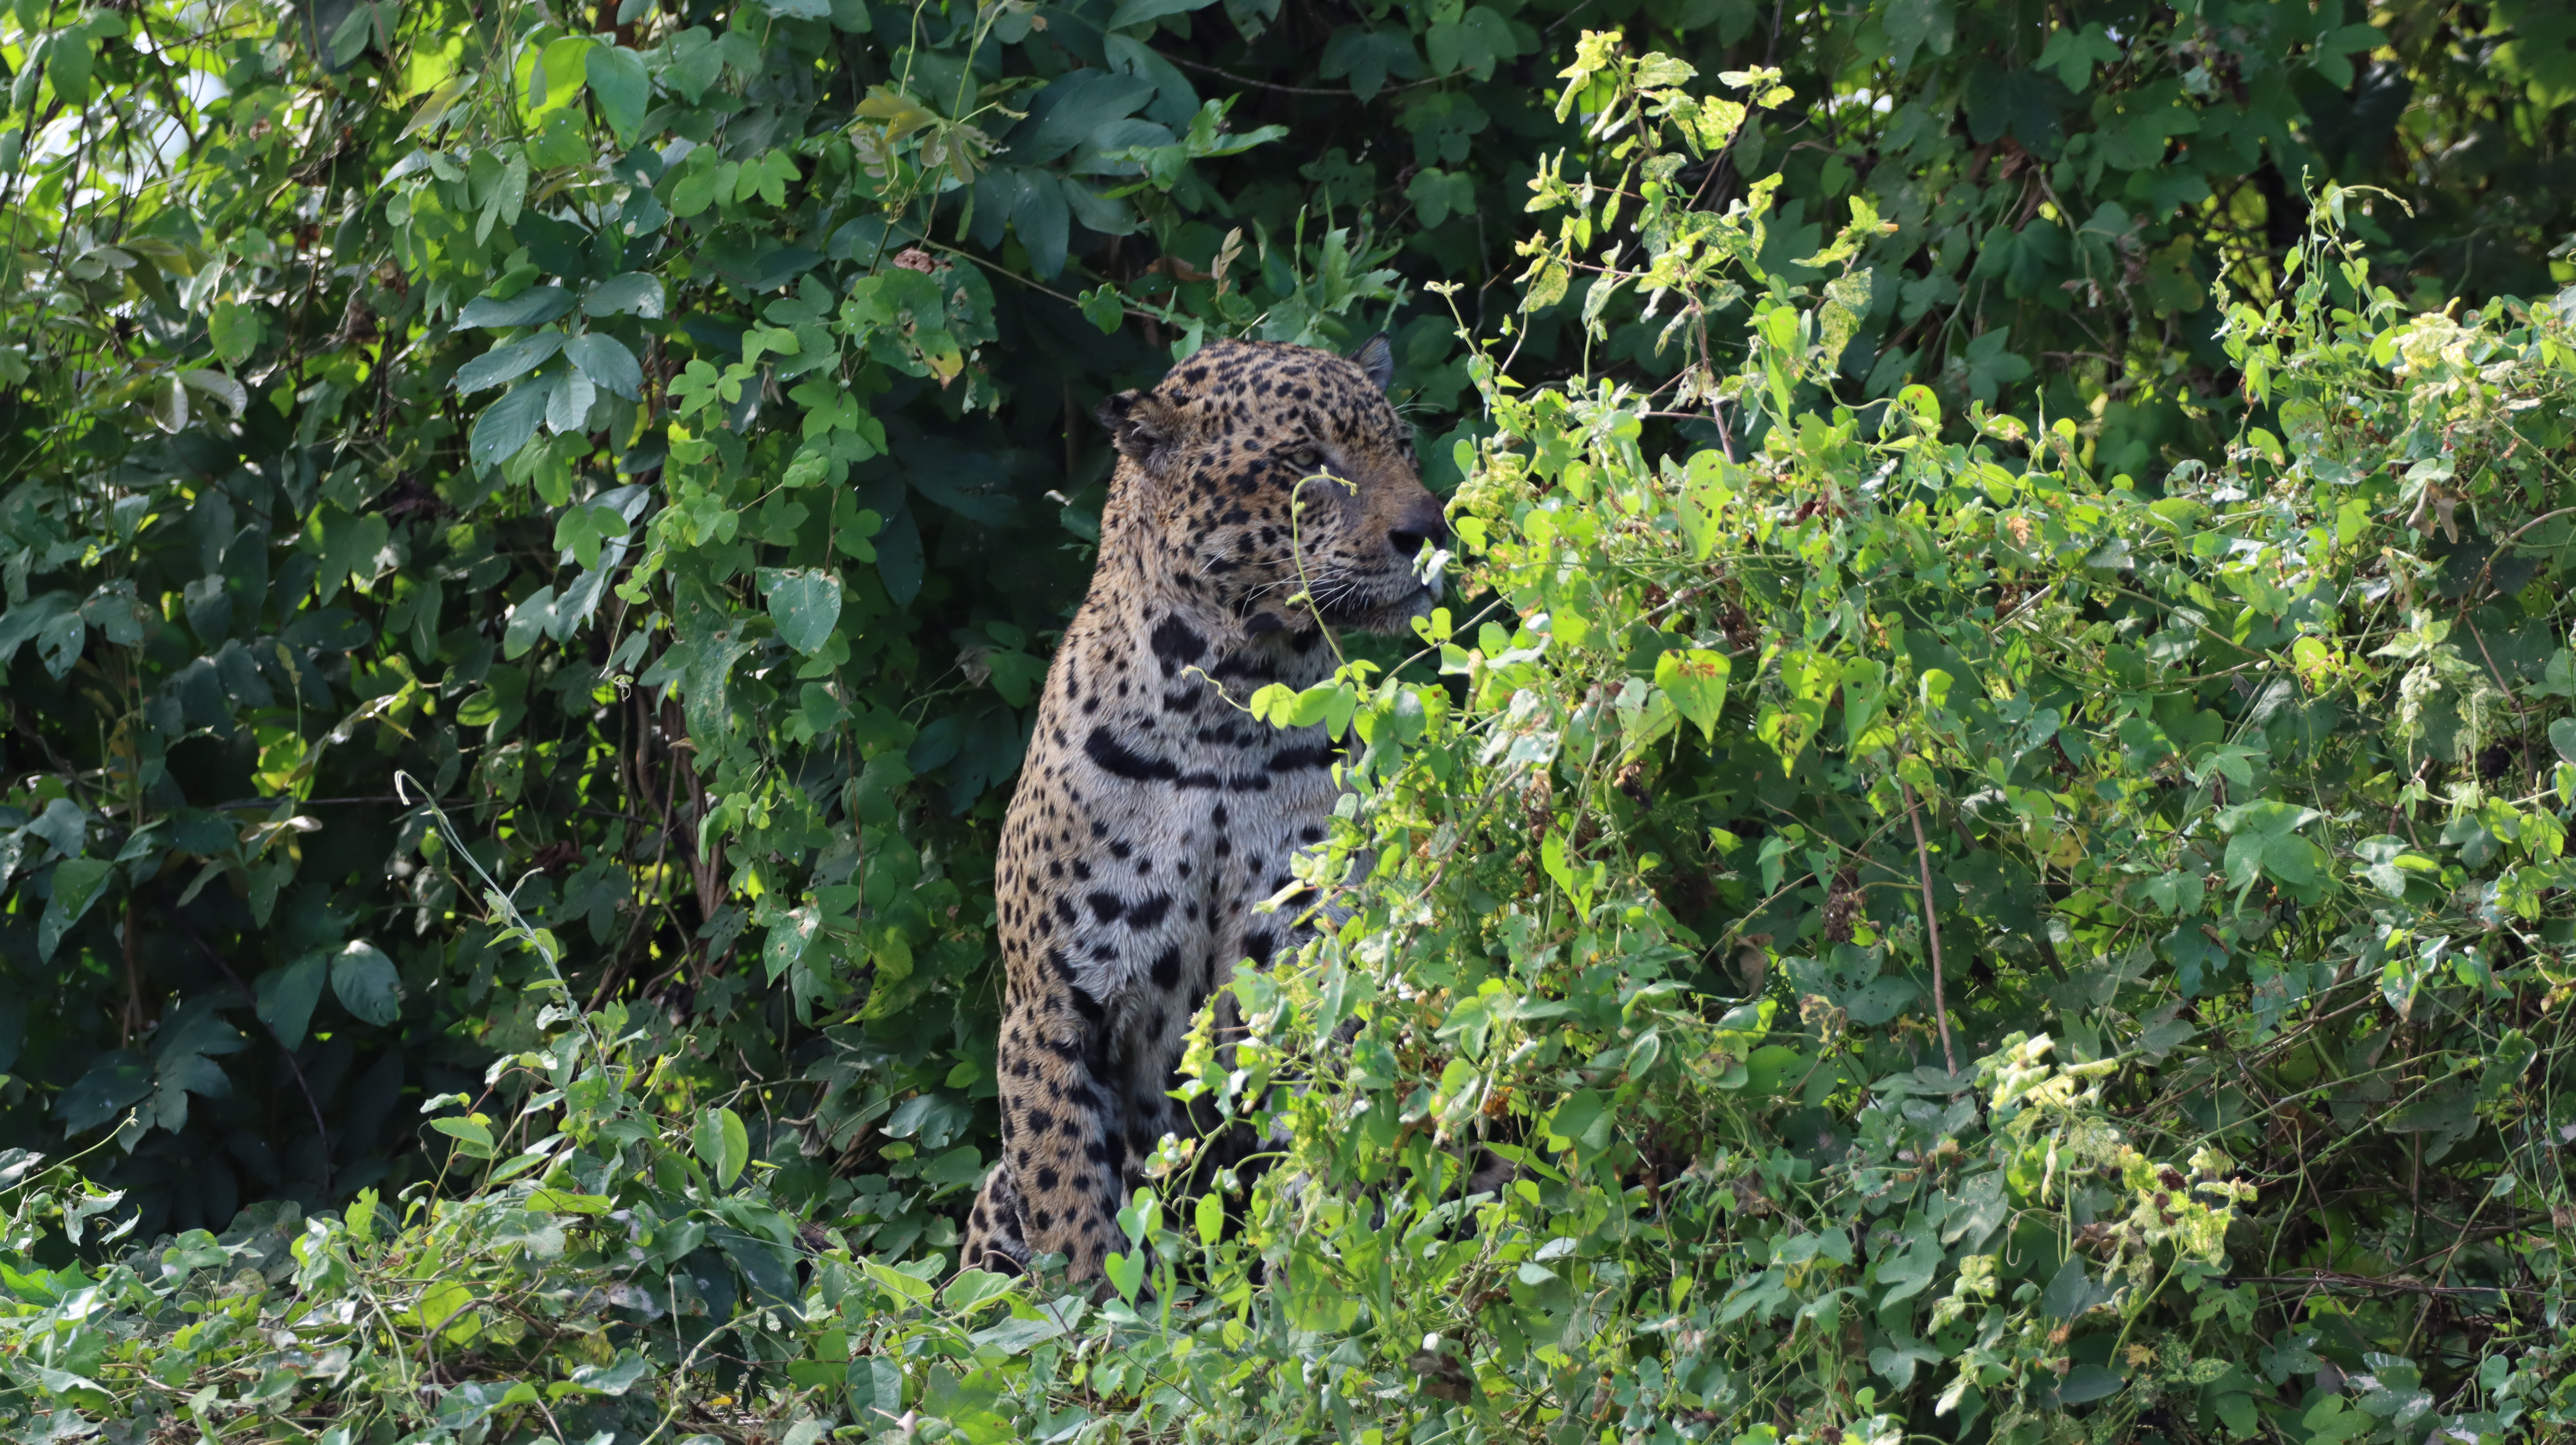
Jaguar: Kwang